Tom Heaton

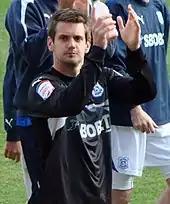
Heaton playing for Cardiff City in 2011

Meeting with Manchester United manager Sir Alex Ferguson on his future at the club amidst an expiring contract, Heaton declined an offer to stay at Old Trafford, deciding instead to leave on free transfer in pursuit of regular playing time. Following his release by United, Heaton agreed a deal on 15 June 2010 to return to Cardiff City on 1 July 2010. He made his second debut in 4–1 win over Burton Albion in the League Cup on 11 August. After first-choice goalkeeper David Marshall suffered an elbow injury, Heaton established himself as Cardiff's new number one starter. In late February, however, he suffered a groin injury, so Jason Brown and Stephen Bywater were brought in as cover on loan. Upon his return, Heaton went into the team against Derby County, where they won 4–1, their first win in four matches. Heaton's performances during the 2010–11 season earned him the club's Young Player of the Year award.